Zhejiang Wenzhou High School

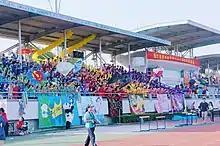
The 68th sports day

An Tui (English: burning oil in the dark; Simplified Chinese: 暗推) origins from the Wenzhounese (the dialect of Wenzhou). This argot is firstly used by a Chinese teacher of Zhejiang Wenzhou High School, referring to the phenomenon that students learn after bedtime. This action requires people to prepare a portable lamp because the school doesn't provide power during bedtime. Students would use light-shield curtains to prevent being found by housemasters. This argot means studying hard without letting others aware of the diligent.